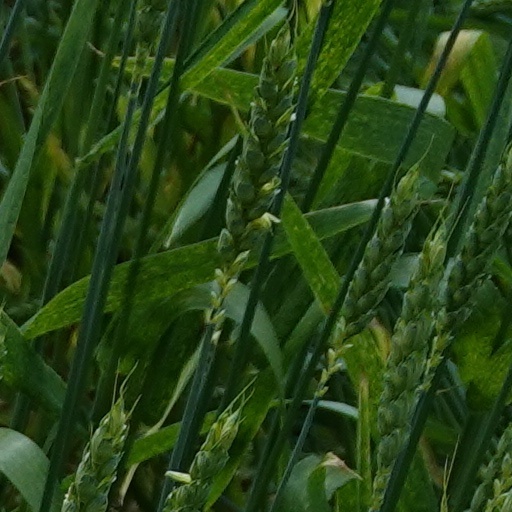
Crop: wheat